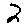
Label: 2